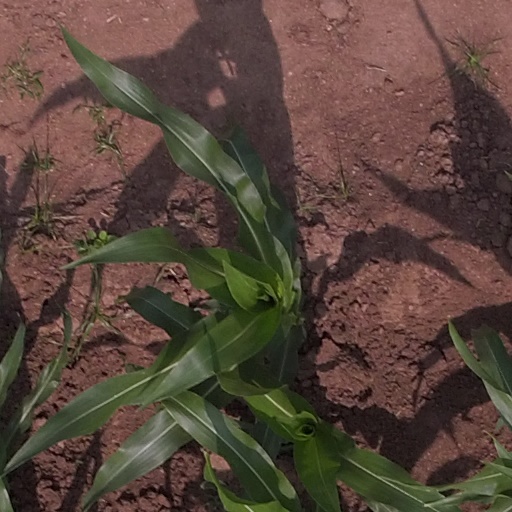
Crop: maize; corn